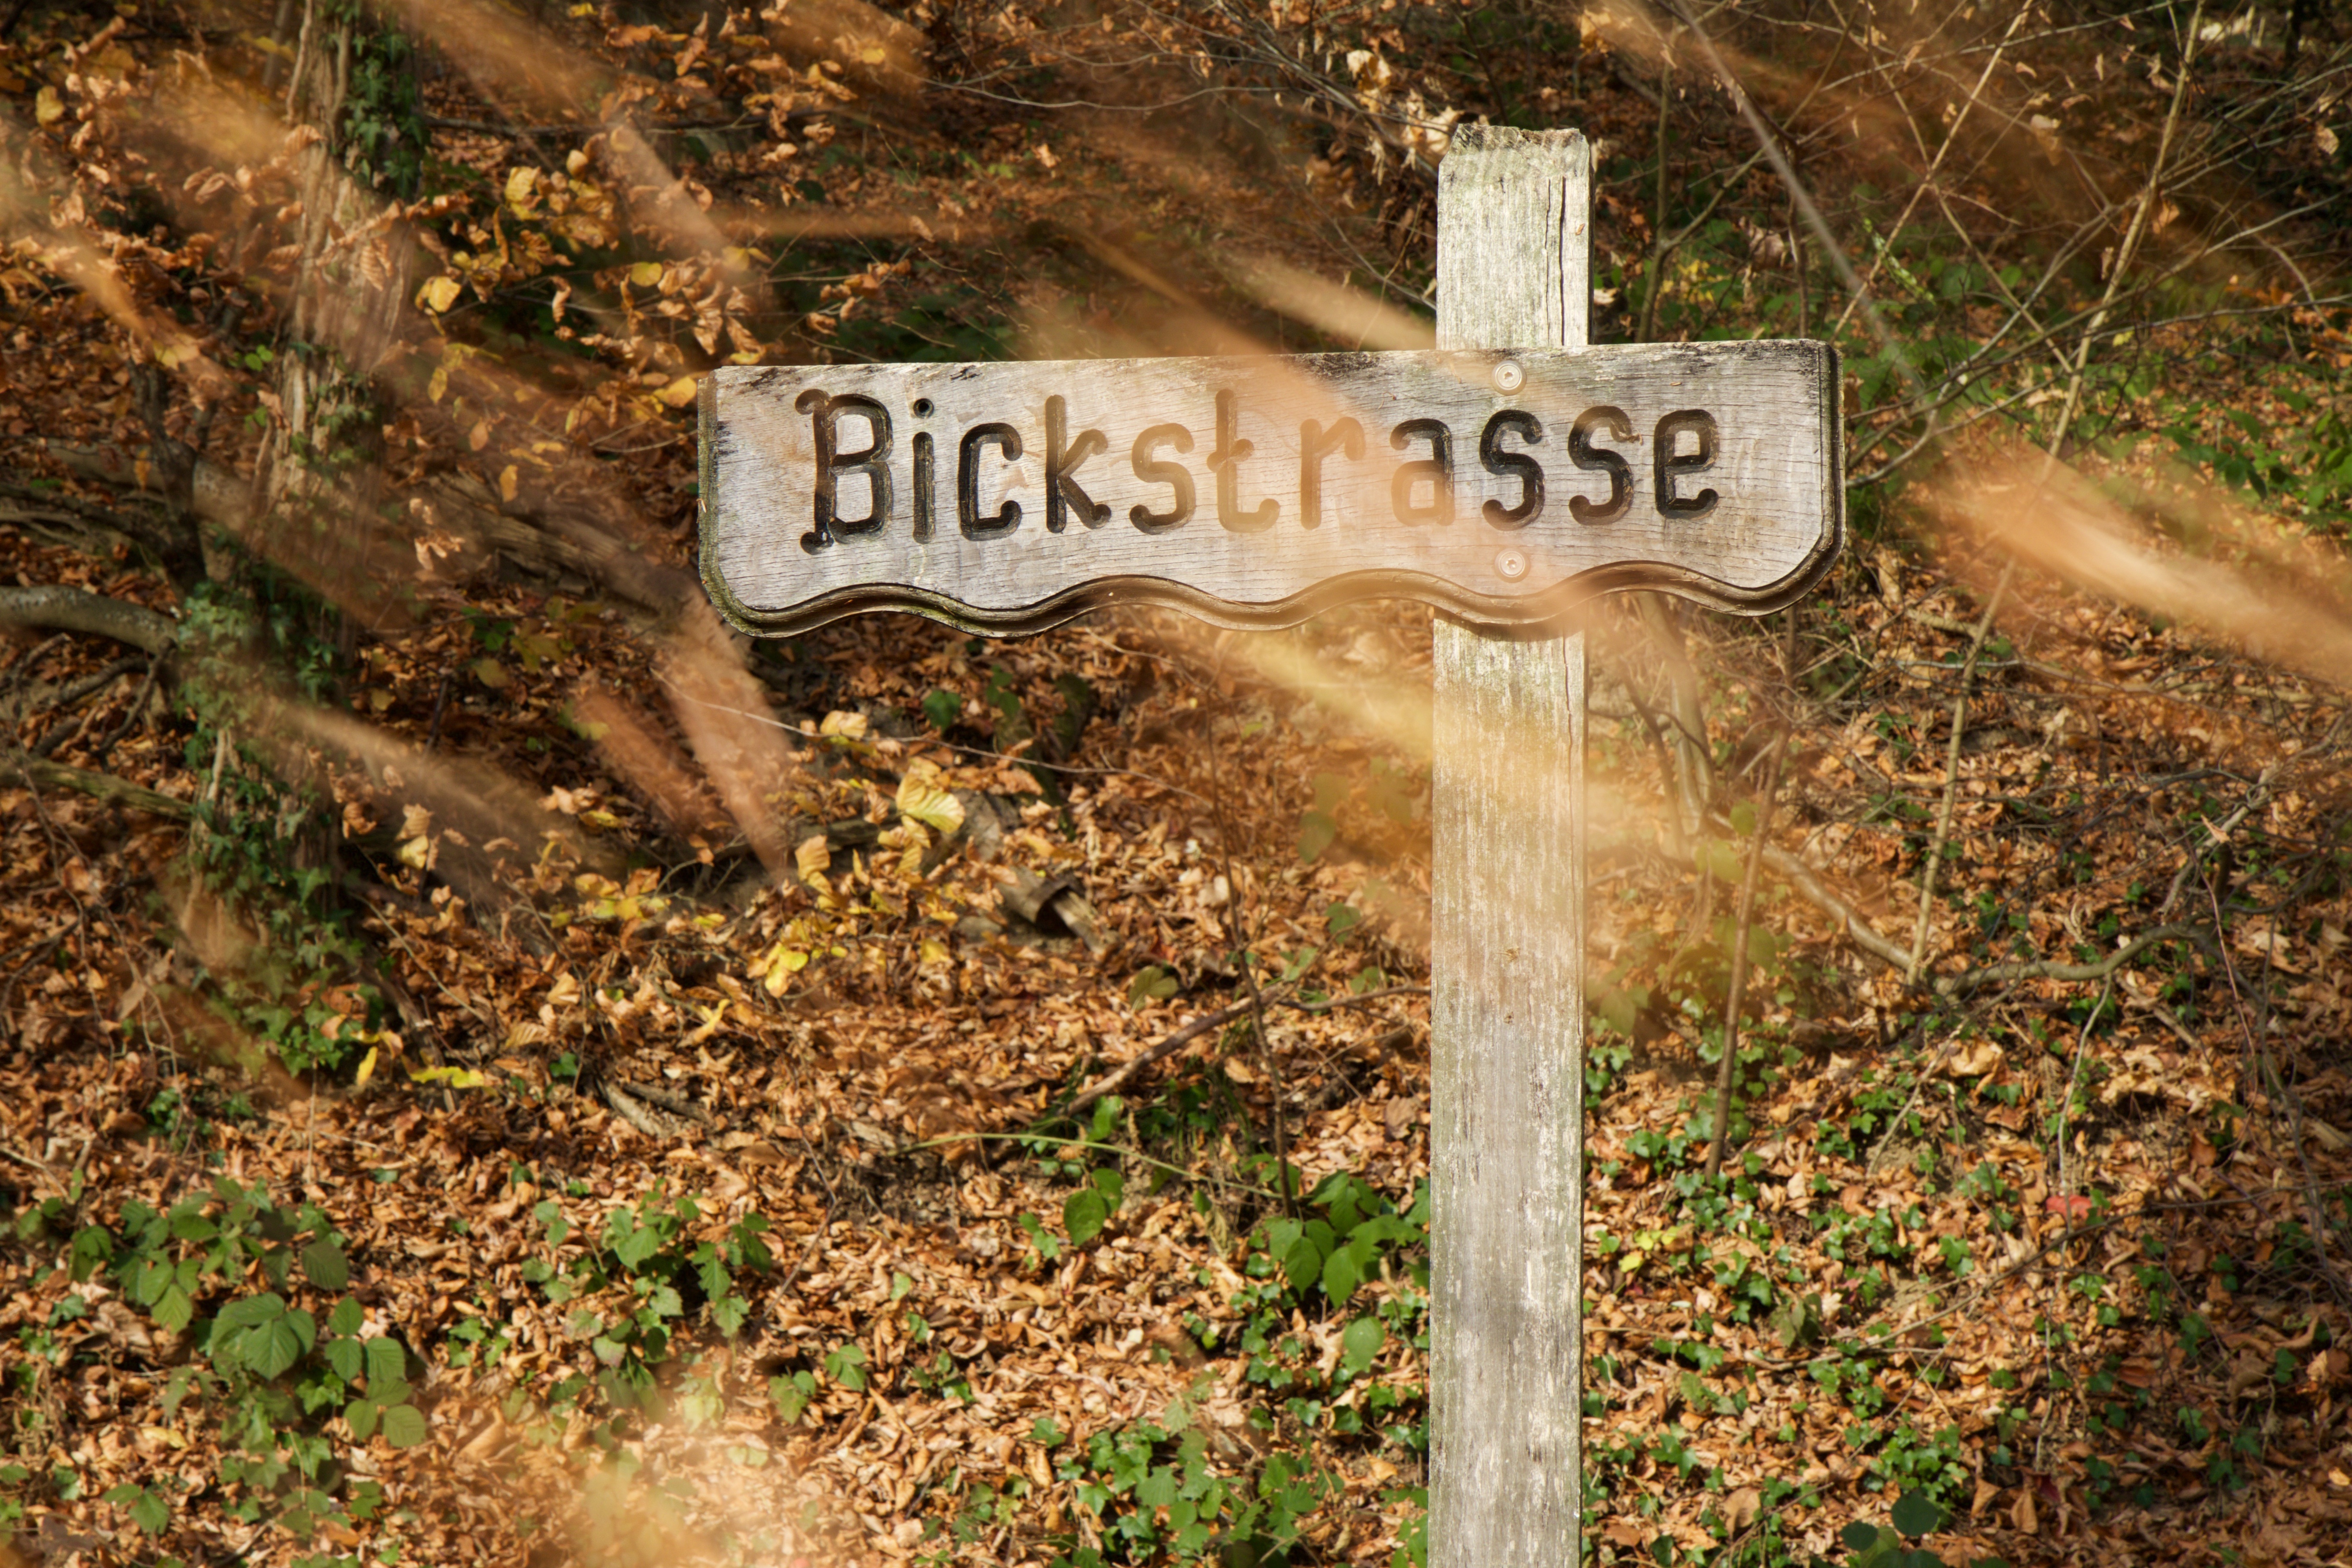
landscape, tree, forest, wilderness, trail, autumn, soil, fall leaves, forest path, path name